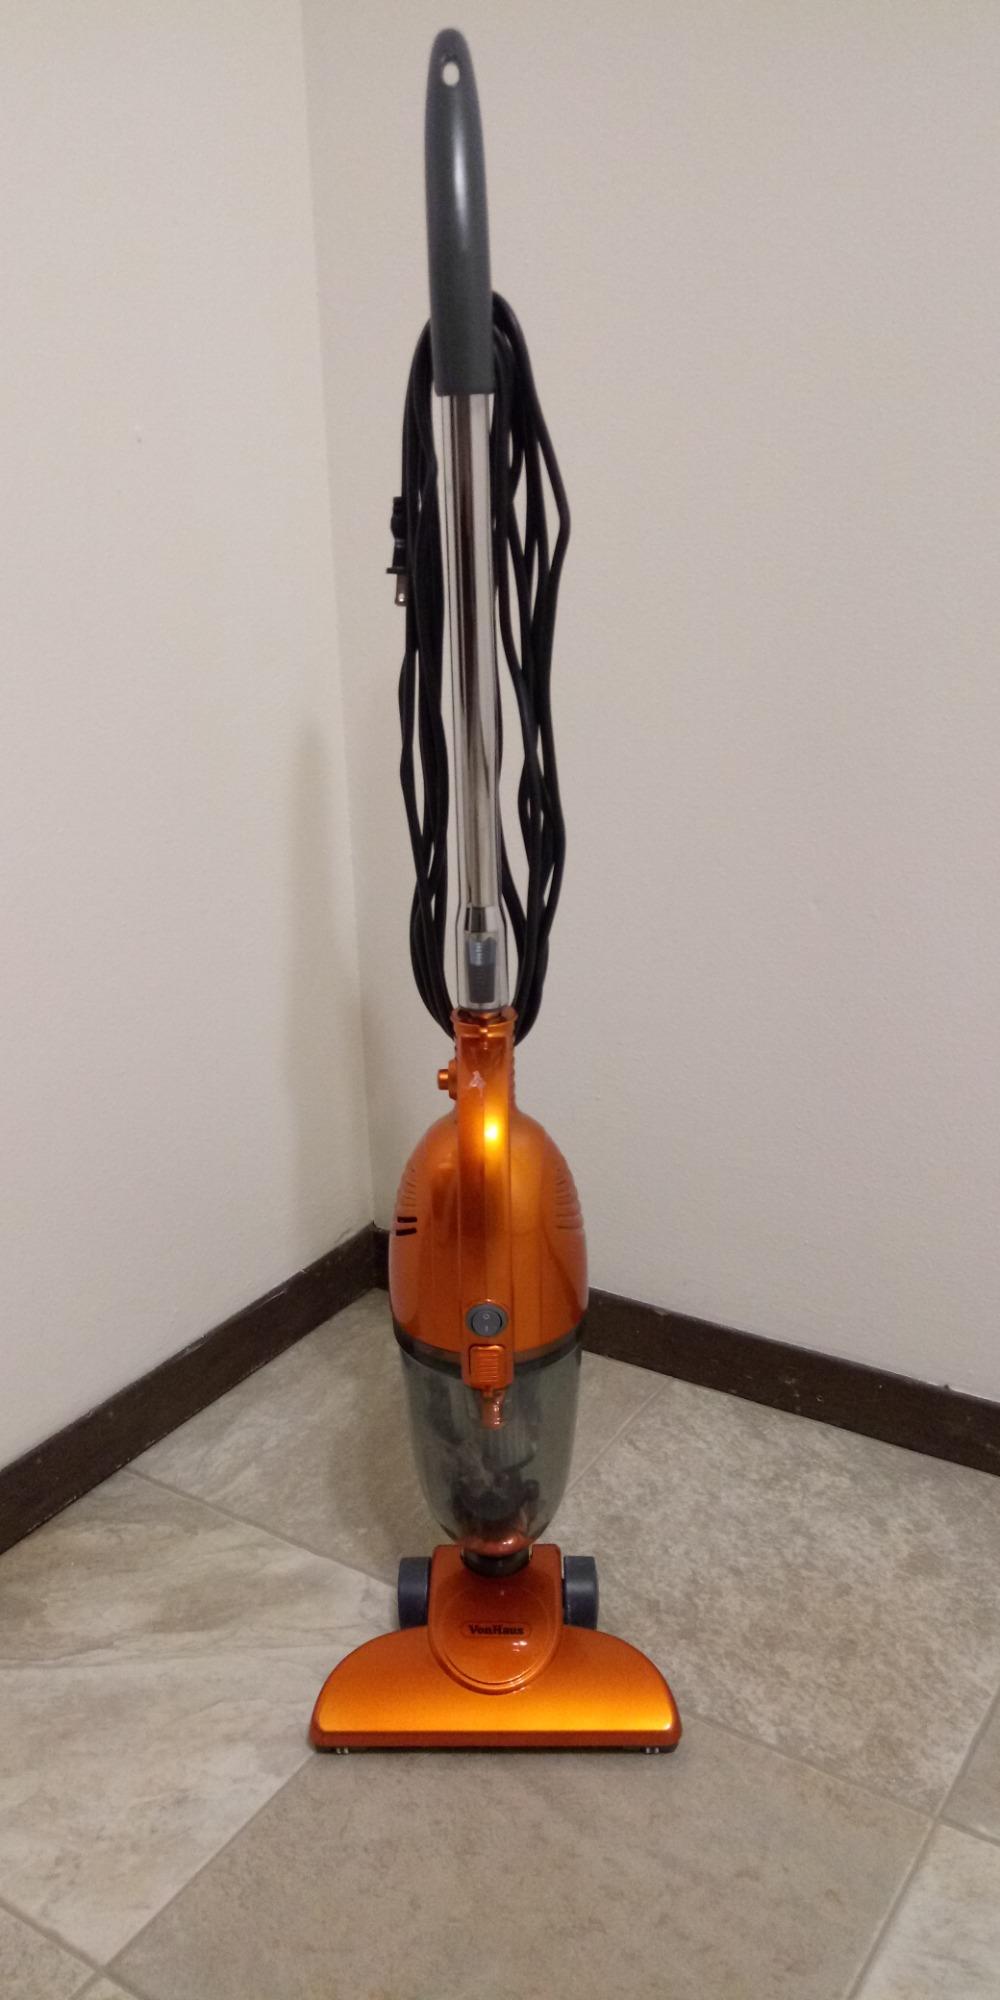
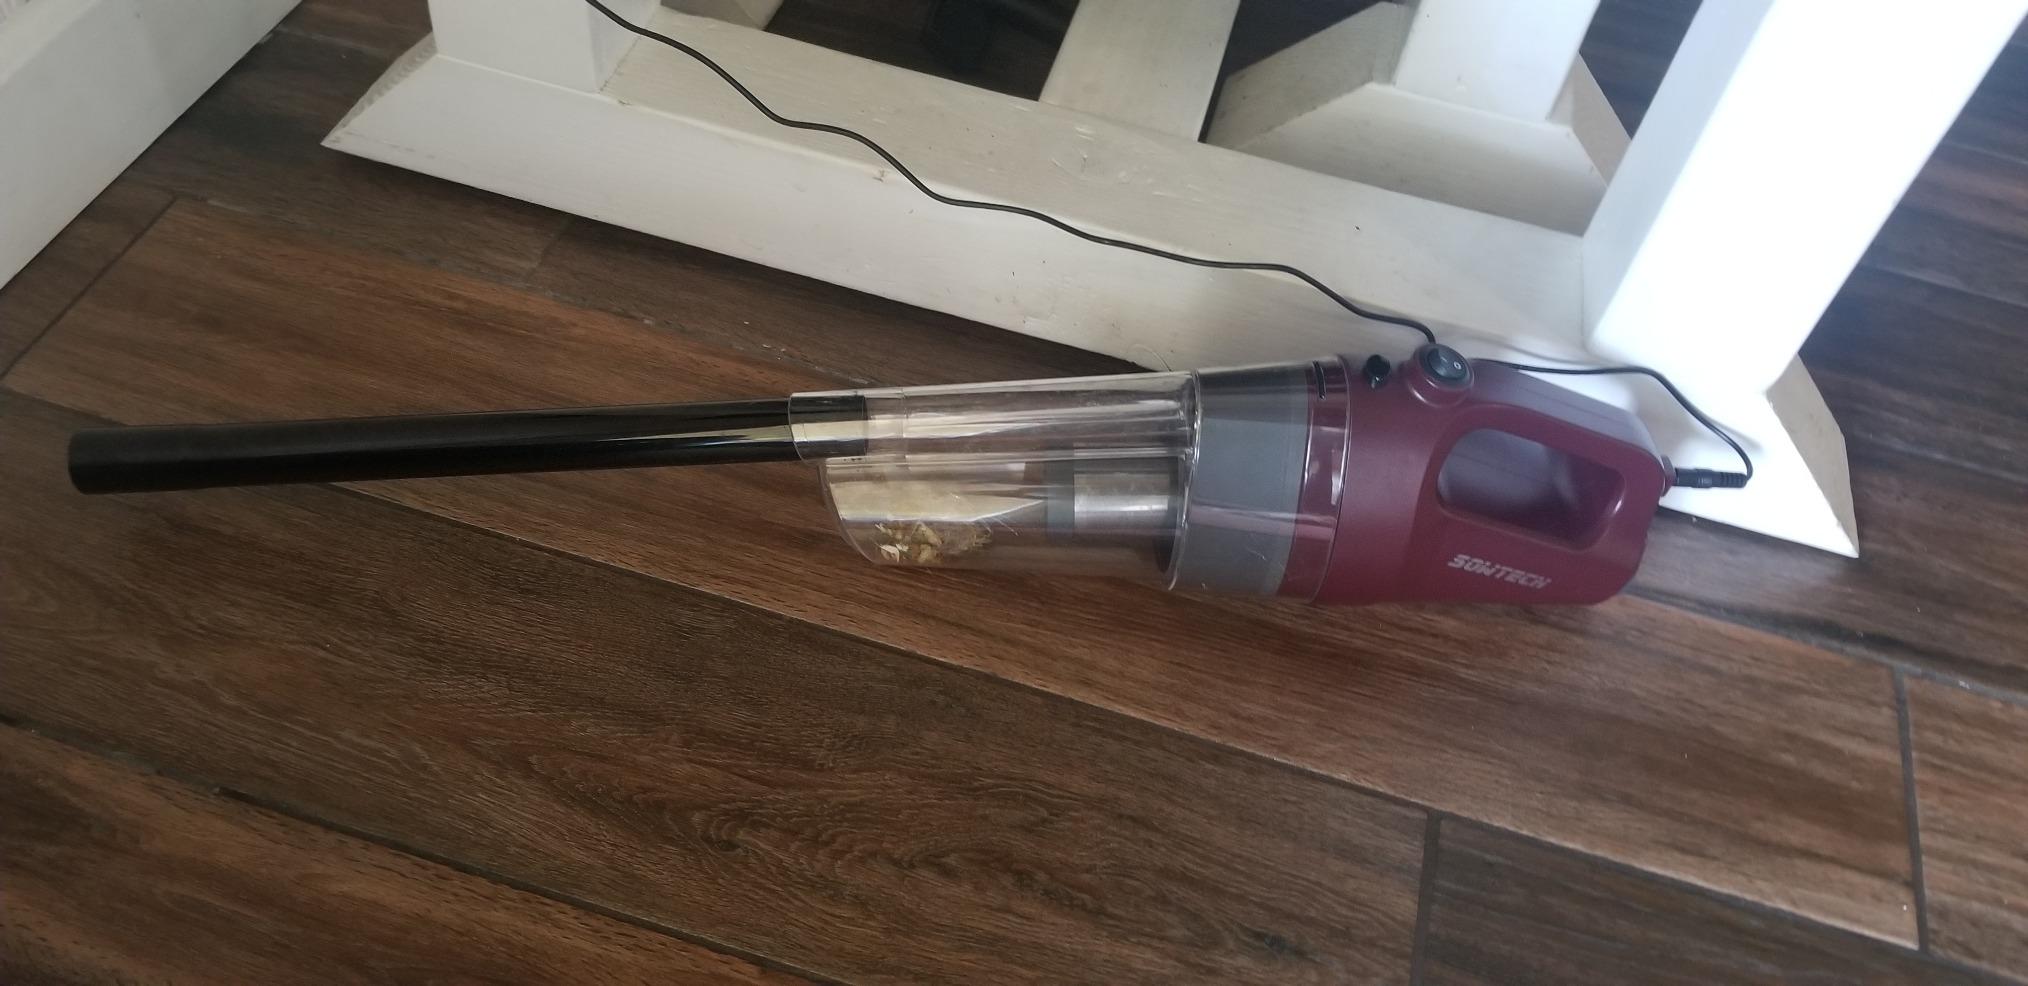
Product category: items_vacuum
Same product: no